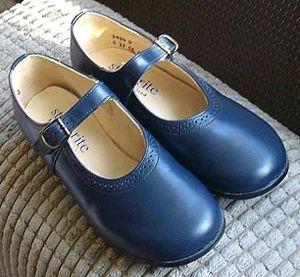
Une baby – au pluriel babies – est une chaussure basse, fermée, et décolletée, avec une ou plusieurs lanières s'attachant sur le quartier extérieur et retenant le pied.